Ninian Sanderson

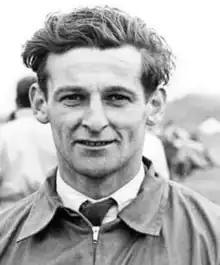

Ninian Sanderson (14 May 1925 – 1 October 1985) was a Scottish car dealer, sports car racing driver, and winner of the 1956 24 Hours of Le Mans.